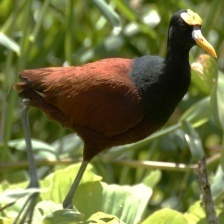
Species: NORTHERN JACANA
Scientific name: JACANA SPINOSA